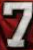
Number: 7